Subaru R1e

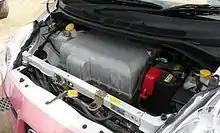
R1e underhood detail

The R1e used a laminated lithium-ion battery which was developed by NLE, a joint venture established by FHI with NEC. The design goal was for of city driving range using a designed capacity of 8 kW-hr with a top speed of , and a battery life goal of retaining at least 80% of initial capacity after seven years or .